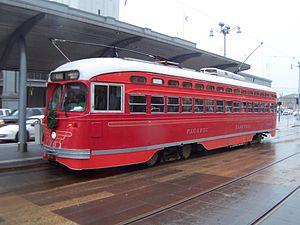
San Francisco Municipal Railway, plus connue sous le nom de « SF Muni » ou « Muni » est la compagnie qui gère, depuis 1912, les transports en commun de la ville de San Francisco en Californie. Elle dessert 121 km² avec un budget de 380 millions de dollars. Muni est la septième plus grande compagnie de transit aux États-Unis.